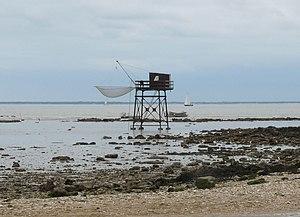
Carrelet à la Pointe de la Fumée (Charente-Maritime)
La Pointe de la Fumée est située à l'extrémité septentrionale de la presqu'île de l'Aiguille à Fouras, au nord du large estuaire de la Charente.